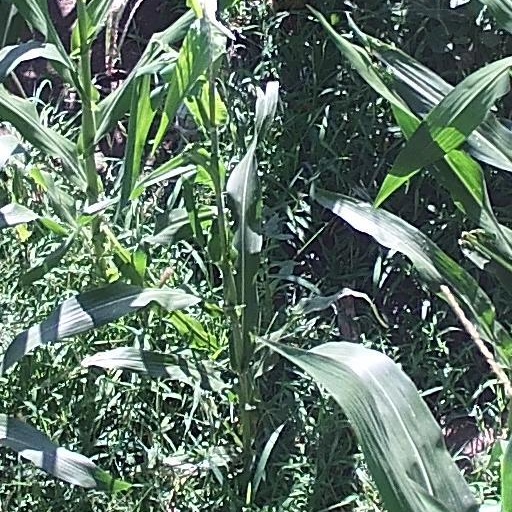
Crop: maize; corn